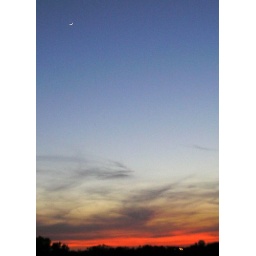
red sky over Schaumburg